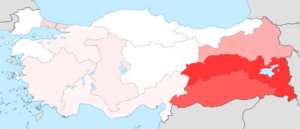
Les élections législatives turques de novembre 2015 se sont tenues le 1ᵉʳ novembre 2015. Elles font suite à l'incapacité du Parti de la justice et du développement, au pouvoir depuis 2002, mais mis en minorité au Parlement en juin 2015, de constituer un gouvernement.